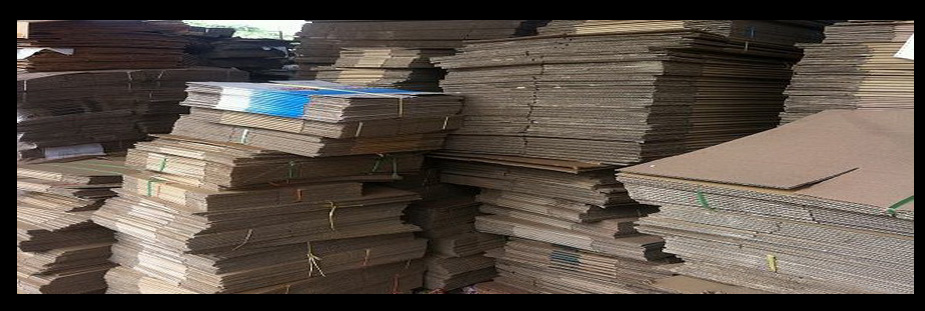
Label: cardboard